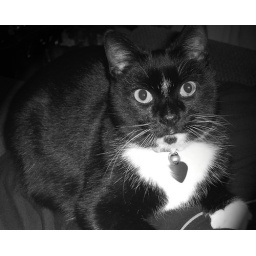
Tuxedo cat in black & white